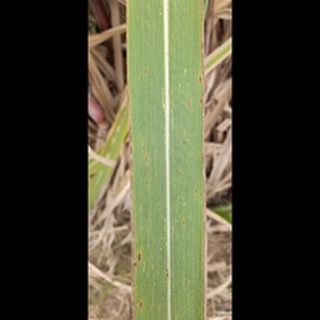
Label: sugarcane_rust